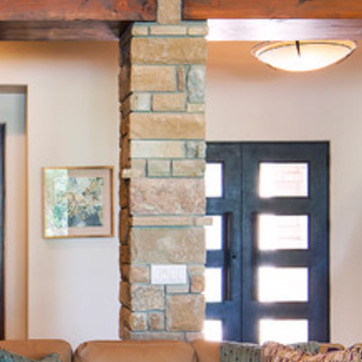
Material: stone